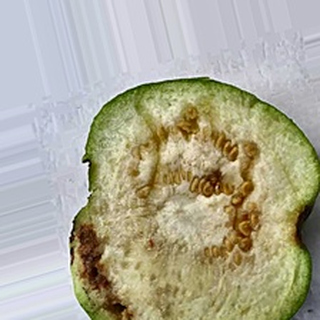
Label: guava_fruit_fly